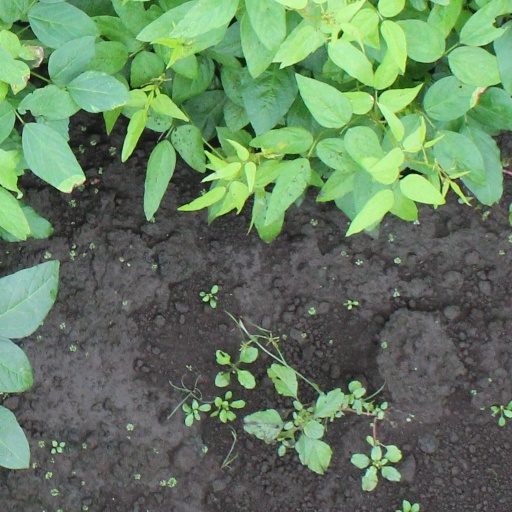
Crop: soybean